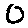
Label: 0